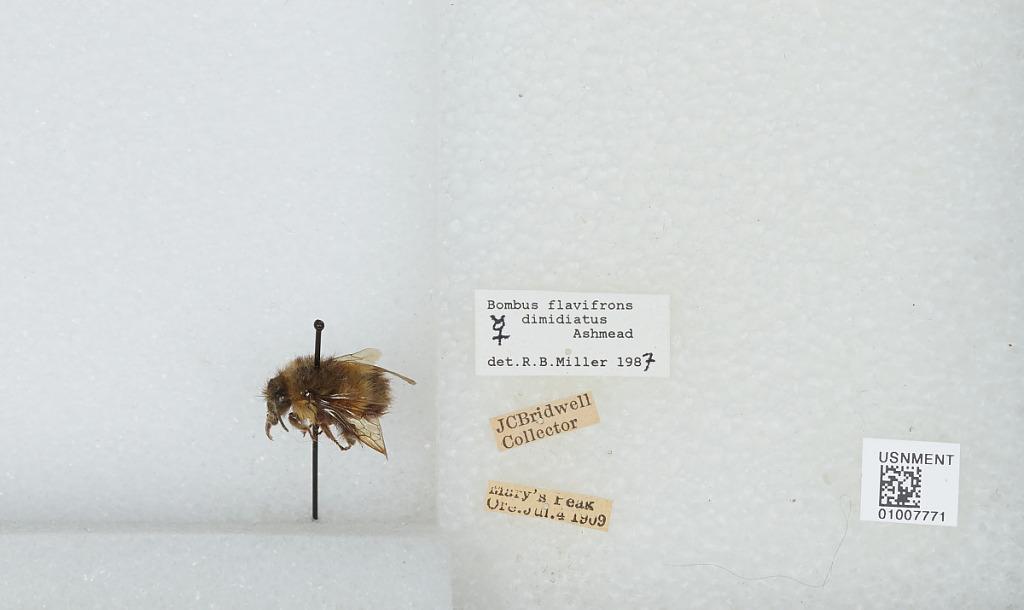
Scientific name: Bombus (Pyrobombus) flavifrons Cresson
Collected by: J. Bridwell
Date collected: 1909-7-4
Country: United States
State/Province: Oregon
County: Benton
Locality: Marys Peak
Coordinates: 44.5044, -123.552
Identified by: Miller, R. B.